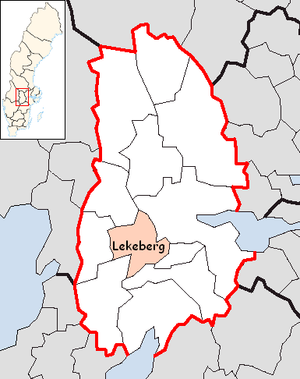
Lekebergs kommun
Lekeberg kommune ligger i landskapet Närke i det svenske län Örebro län. Kommunens administrationscenter ligger i byen Fjugesta.